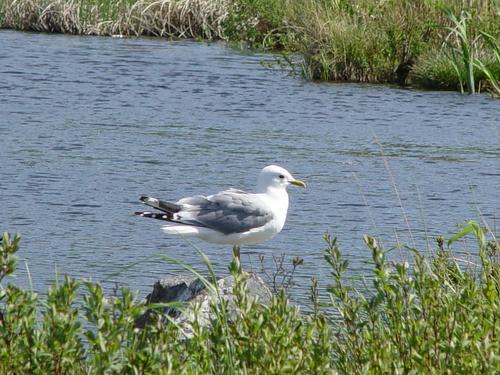
A photo of a california gull